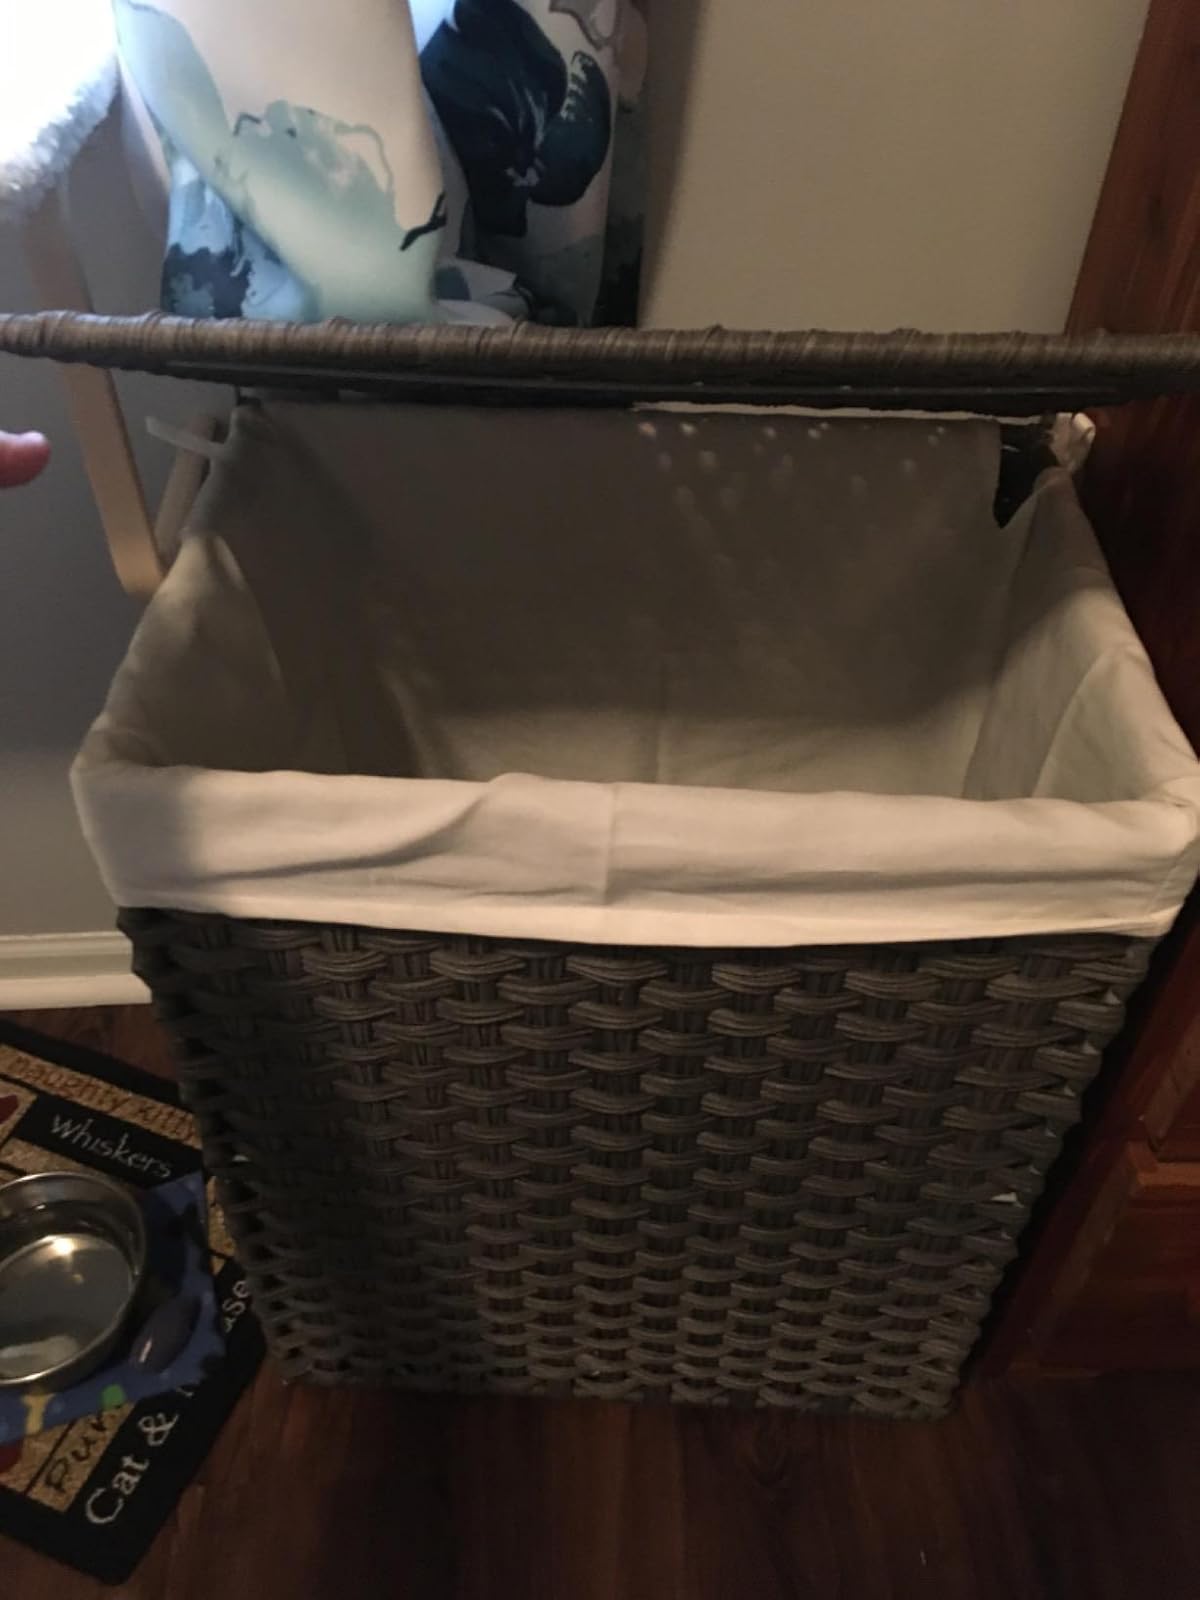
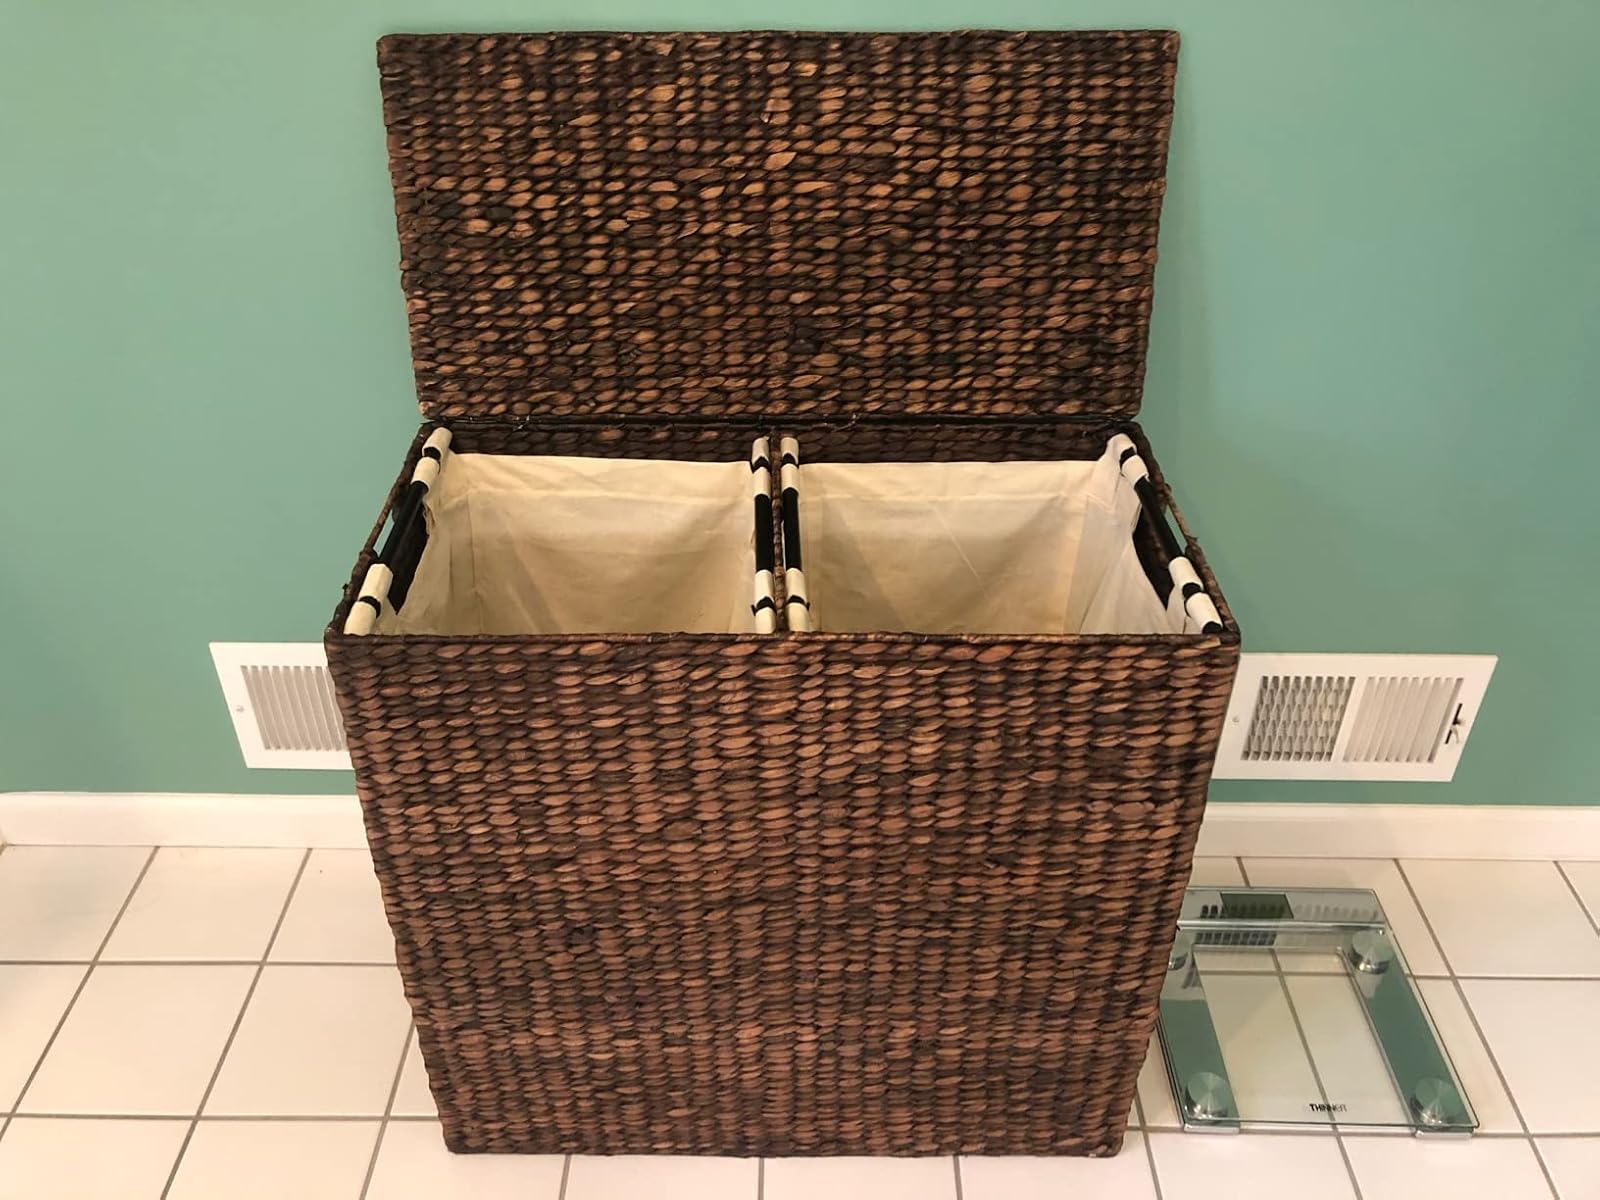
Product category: items_hamper
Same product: no